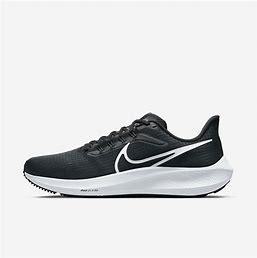
Brand: Nike
Model: Pegasus 41